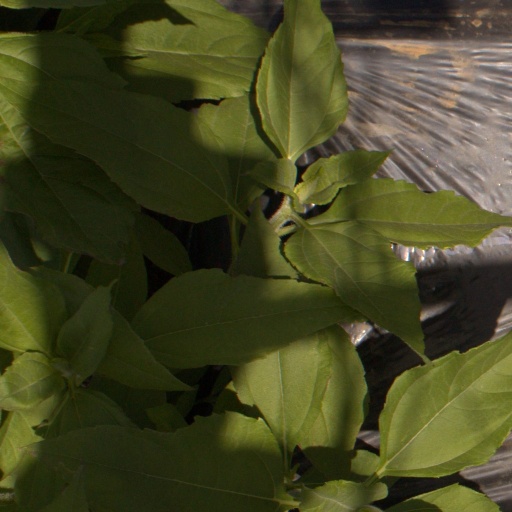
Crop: Jerusalem artichoke